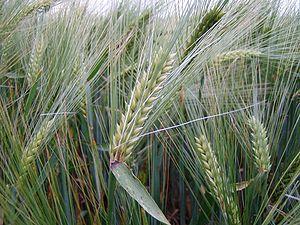
Hordeum vulgare subsp. hexastichum – Epis d'escourgeon bien formés juste avant la maturation Original: escourgeon (nom donné en Belgique à l'orge d'hiver à 6 rangs) épi à sa croissance maximum avant maturation (champ à Fernelmont en Hesbaye)-(nom scientifique: Hordeum vulgare subsp. vulgare)
L'Escourgeon, appelé aussi Orge d’hiver à six rangs, orge carré, sucrion ou soucrillon, est une plante annuelle de la famille des Poaceae, cultivée aujourd'hui souvent comme céréale à paille. C’est une sous-espèce de l’Orge commune, dont les épis comptent six rangées de grains. On dit orge à six rangs, par opposition aux orges à deux rangs qui peuvent être de printemps ou d'hiver.